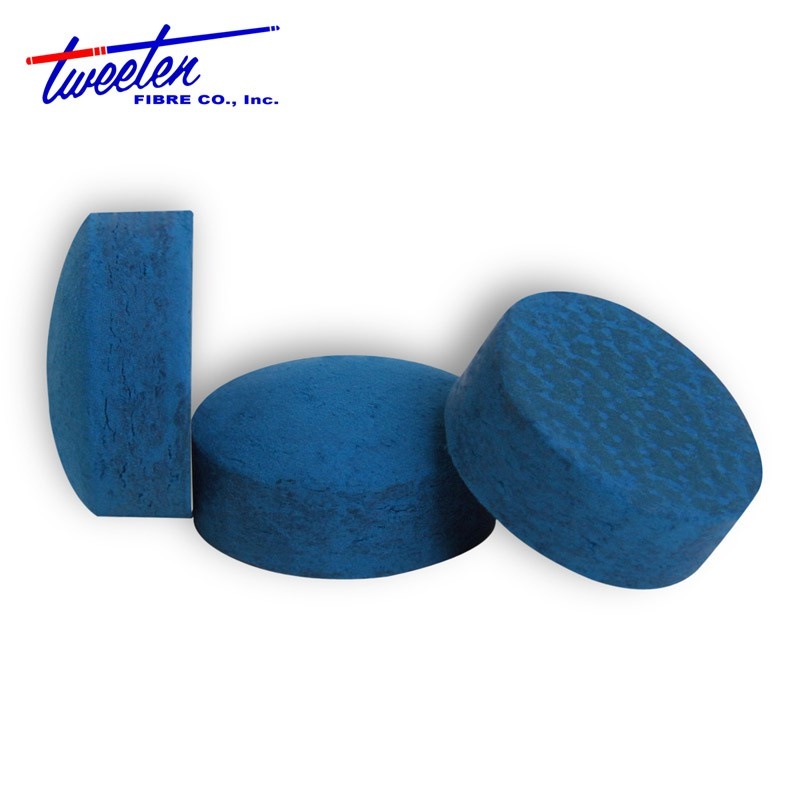
Elk Master Cue Tip Ø12mm 1 pc
Product features: Over 75 years of research complemented by the finest craftsmanship in the industry Offering a medium-soft feel with perfect response & feedback World's greatest tips Hardness rating: Soft 60 Product specifications: Material: Prime leather Tip type: Play tip Tip Hardness: Soft Tip Diameter: 12 mm Tip height: +/- 7 mm Color: Blue Quantity per box: 50 tips Price is for 1 tip Made in USA by Tweeten Fibre Company
Brand: Tweeten
Category: Sporting Goods > Indoor Games > Billiards > Billiard Cue Accessories